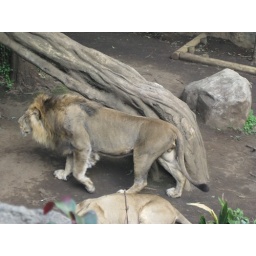
the girl lion was still asleep under the tree there. taken in ueno zoo.